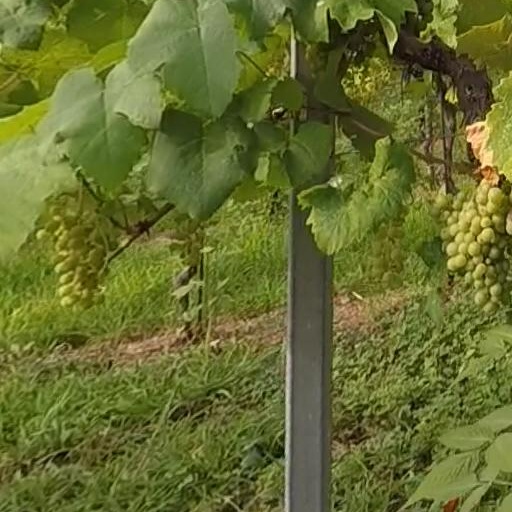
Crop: grape